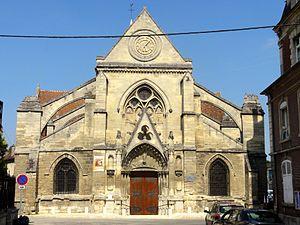
La façade occidentale sur la place Cantrel.
L'église Saint-Léger de Mouy est une église catholique paroissiale de style gothique située à Mouy, commune de l'Oise en région Hauts-de-France en France. Elle possède un chœur polygonal remarquable du troisième quart du XIIᵉ siècle, et la nef et le transept achevés avant le milieu du XIIIᵉ siècle conservent une grande homogénéité. Le caractère trapu de ces parties de l'édifice, imputable à un rehaussement du sol et au caractère provisoire du clocher de très faible hauteur, est compensé par une disposition originale des fenêtres, et par une élévation sur trois étages au sein de la nef. Elle comporte ainsi un étage de galeries anciennement ouvertes sur les combles, mais aujourd'hui bouchées. Le portail occidental est très richement décoré, mais il a perdu son authenticité à la suite d'une restauration radicale au XIXᵉ siècle. L'église fait l’objet d’un classement au titre des monuments historiques depuis le 28 mai 1936. Son histoire reste pour sa plus grande partie dans l'ombre, toutes les archives s'étant perdues. Elle est au centre de la paroisse Sainte-Claire de Mouy.
Mouy est une commune française située dans le département de l'Oise, en région Hauts-de-France.
Cet article recense les monuments historiques de l'ouest de l'Oise, en France.